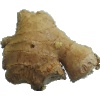
Label: Ginger Root 1